Cape Mendocino Light

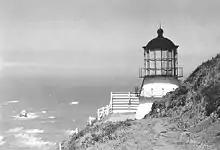
Cape Mendocino Light (USCG) in its original location (pre-1998)

Cape Mendocino Light was a navigation light at Cape Mendocino, California. The former lighthouse was relocated to Shelter Cove near Point Delgada, California in 1998, and the historic Fresnel lens to Ferndale, California, in 1948. An automated beacon operated for a number of years but was removed in May 2013.